Casa dei Cavalieri di Rodi

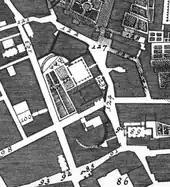
The Casa dei Cavalieri di Rodi and the Dominican convent on the site of the Forum of Augustus, by Augusto (Nolli, 1748)

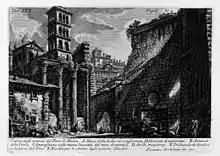
The Temple of Mars with the campanile of the Basilians and the Arco dei Pantani, by Piranesi, 1756 - note the name "Foro di Nerva"

The Forum of Augustus and Temple of Mars Ultor were probably destroyed by earthquakes in the 5th century. In the medieval era it was known by several names - the forum itself as Foro transitorio, Foro di Nerva and Foro di San Basilio, and the temple as "Palatium Traiani Imperatoris" (palace of emperor Trajan) or the temple of Nerva ('tempio di Nerva'). 'Foro di San Basilio' refers to the first medieval use of the Forum, the small 10th century church of San Basilio al Foro di Augusto and its adjoining Basilian monastery, built on the podium of the temple and its exedra. The walls of that complex were found during the 1930s demolition phase and dated to the 9th-10th centuries.